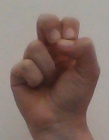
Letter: gaaf